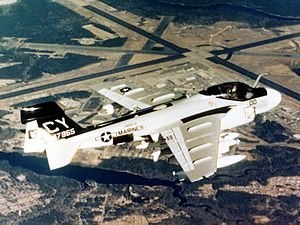
Northrop Grumman EA-6B Prowler / Udvikling / Begyndelsen
En EA-6A Intruder over Cherry Point i 1978. Det to-sædede EA-6A blev efterfulgt af det firesædede EA-6B Prowler.
Northrop Grumman EA-6B Prowler er et tomotors fly designet til taktisk elektronisk krigsførelse, primært elektronisk angreb. Flyet er baseret på A-6 Intruder-flystellet.